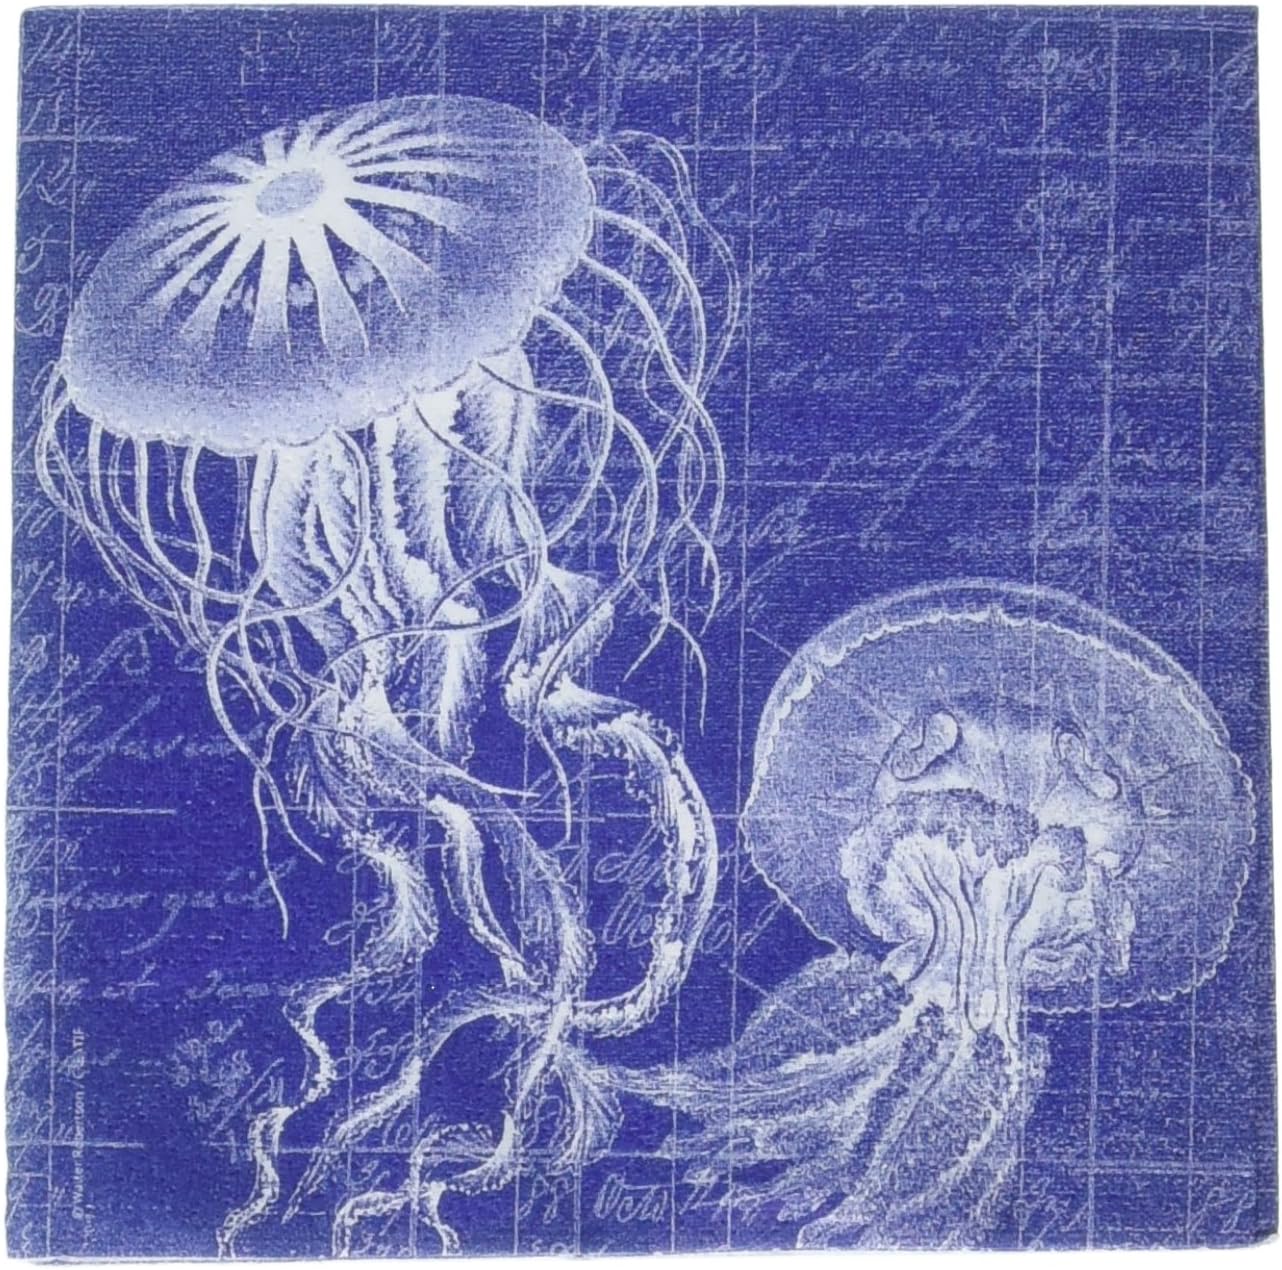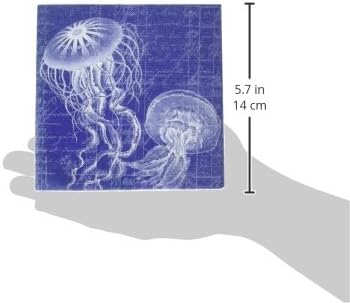
Paperproducts Design Nautica Jellyfish Paper Beverage Cocktail Napkin, 5 by 5-Inch
Category: Amazon Home
Founded in 1993, Paper products Design (PPD) is located in Marin County, California. The concept is to bring fun and fashion together on napkins, plates and accessories and to create vivid and entertaining themes. PPD has the largest collection of napkin and plate designs in the business. Since PPD was founded, it has grown from 16 napkin designs to over 500 with art developed with and licensed from top tier designers from all over the globe. Truly, PPD can decorate any table, in any theme with unparalleled pizzazz. In addition to offering the best in paper goods, PPD's line also features the ultimate in gift-boxed porcelain; mugs, plates, espresso sets and cappuccino sets, all in beautiful boxes and ready to go as the perfect gift. Entertain in style with Paper products Design.
Features: Package of 20 luxury cocktail napkins printed in Germany | Napkins are 3 ply tissue from recycled pulp, printed with non toxic, water soluble inks; biodegradable and compostable | Each individually folded cocktail napkin measures 5-Inch square and opens to 10 Inch square, pack comes wrapped in cellophane | Beautiful Designs add to your event | Other sizes and styles may be available in the PPD (Paper Products Design) range